Odolany

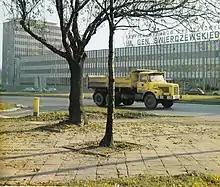
The General Świerczewski Precise Products Factory in Odolany, in the 1970s, as seen from Kasprzaka Street.

Between 1901 and 1903 in Odolany were built Russian gauge (1520 mm) railway tracks of the Warsaw–Kalisz Railway, which connected Warszawa Kaliska railway station in Warsaw with Kalisz railway station in Kalisz. The section of railway tracks in Odolany was located between the Warszawa Kaliska and Błonie railway stations. The section included the railway viaduct, located near current Armatnia Street, which, built in 1902, was probably the first railway object in the Russian Empire to use reinforced concrete in its construction. In 1914, the railroad was rebuilt into standard-gauge (1,435 mm) railway tracks, though it consisted mostly of the provisional structures. After 1918, the railroad was rebuilt as permanent structure. The railway viaduct was not rebuilt with the standard-gauge and was disconected from the railway network. Today, it is the only remaining element of the original Warsaw–Kalisz Railway line in Odolany.